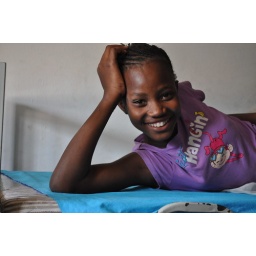
New beds in a new home